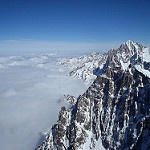
Scene: Outdoor